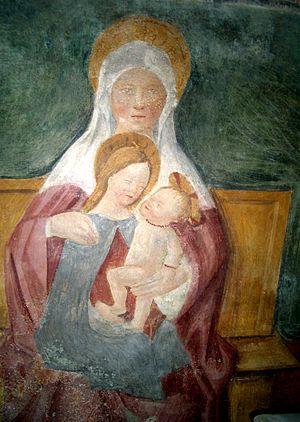
La Sainte Anne trinitaire, parfois appelée sainte-Anne-en-tierce ou Sainte Anne ternaire, désigne le thème iconographique chrétien anciennement appelé Sainte Anne, la Vierge et l'Enfant. Il s'agit d'une image de dévotion associant la grand-mère Anne, la mère Marie et l'Enfant Jésus.